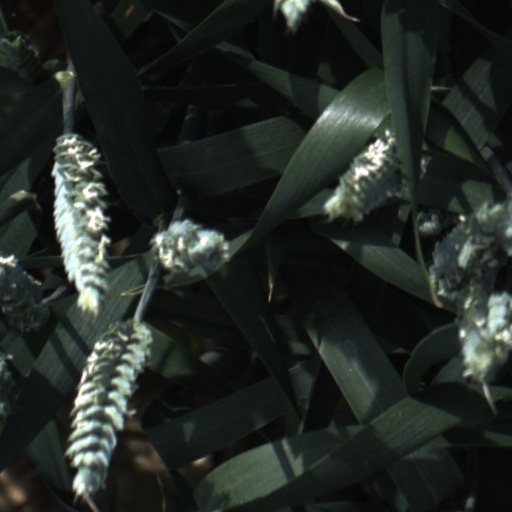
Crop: wheat